Court Line

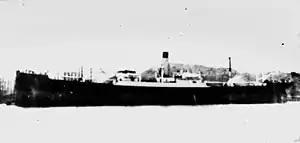
"Hannington Court", built for Court Line in 1912 and sold in 1936

Between 1906 and 1912 Haldinstein added several new steamships from shipyards on the Tyne and the River Wear. When the First World War broke out in 1914, Haldinstein & Co had a fleet of seven ships and was operating as Court Line, Ltd. Anti-German sentiment arose in Britain in the war, so in 1915 Haldinstein shortened his surname to Haldin.